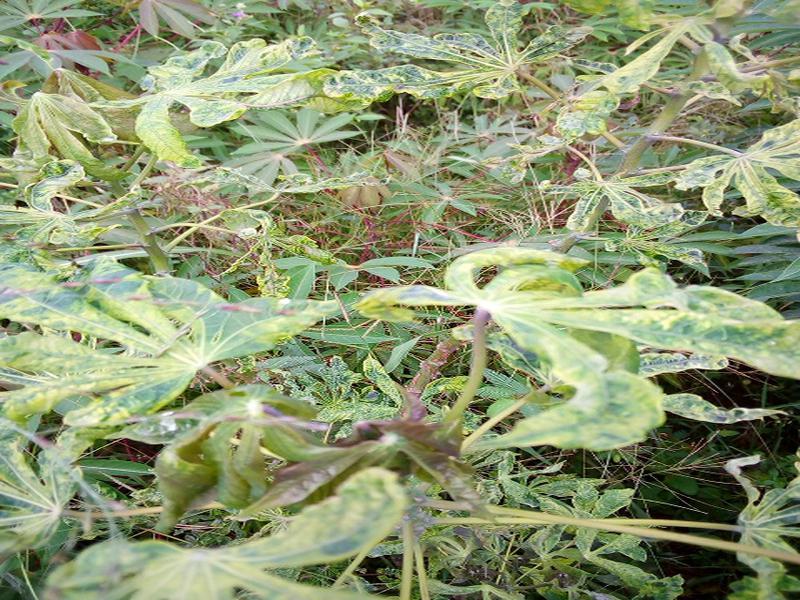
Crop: cassava
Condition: mosaic_disease